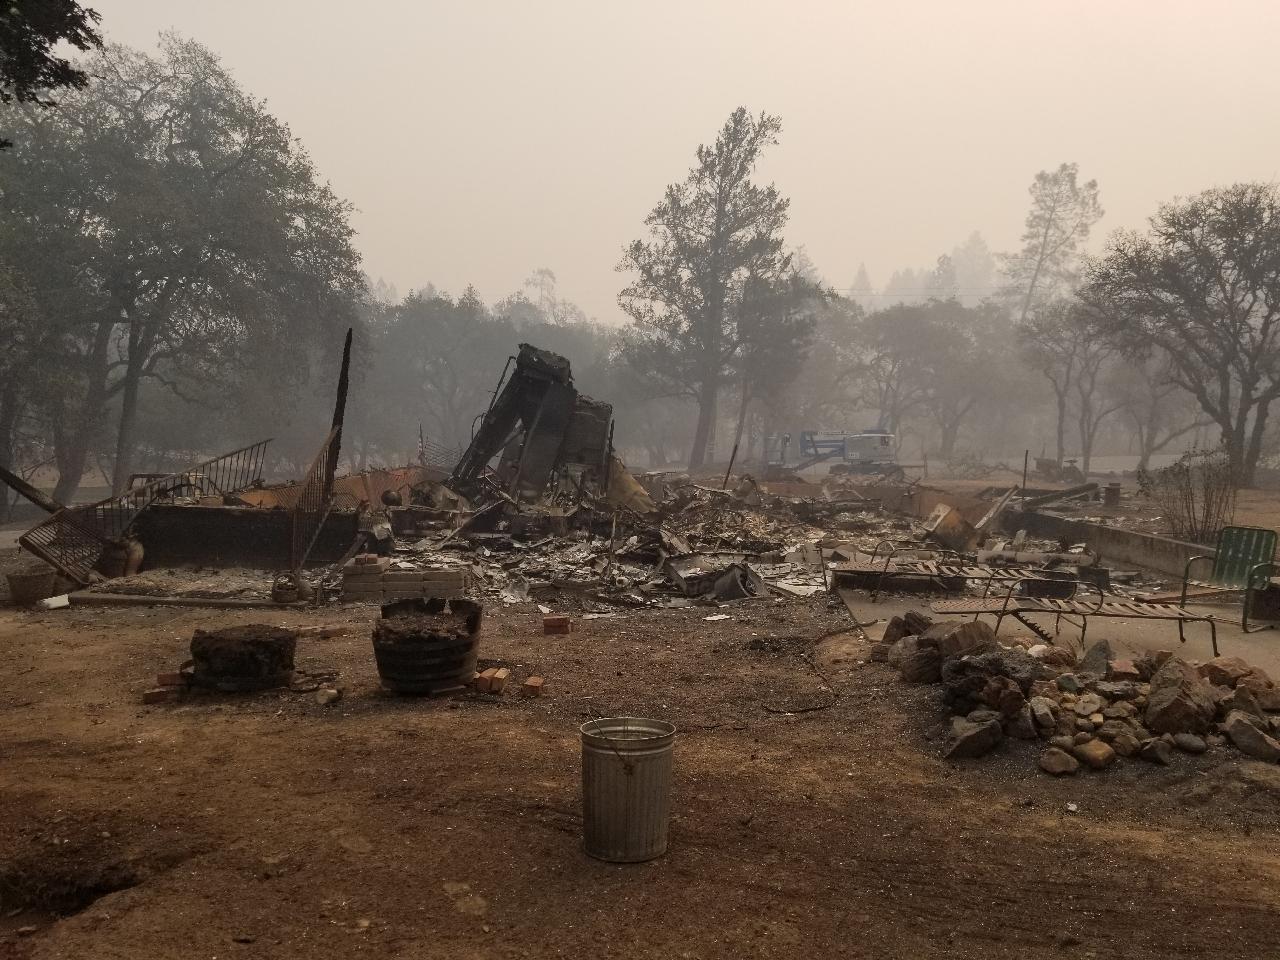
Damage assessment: destroyed